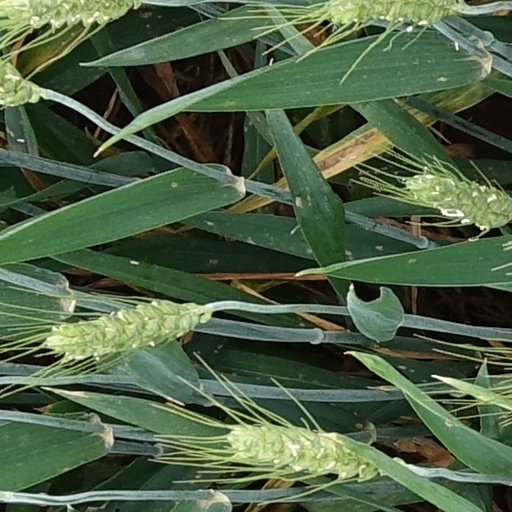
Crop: wheat